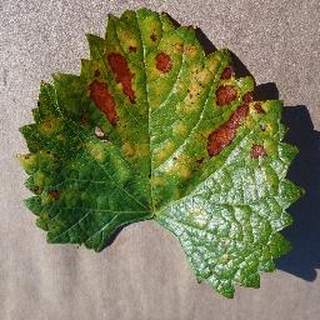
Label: grape_esca_black_measles